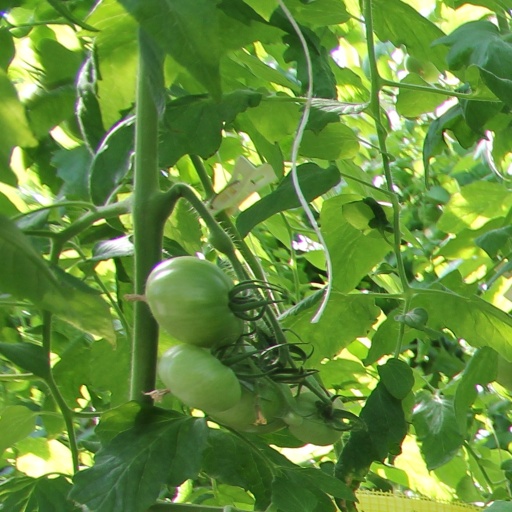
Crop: tomato